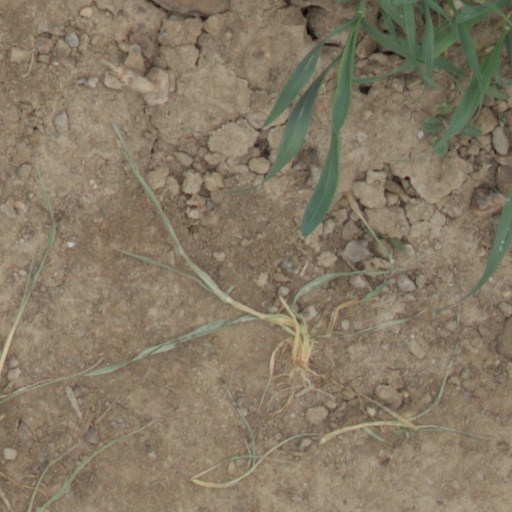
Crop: wheat